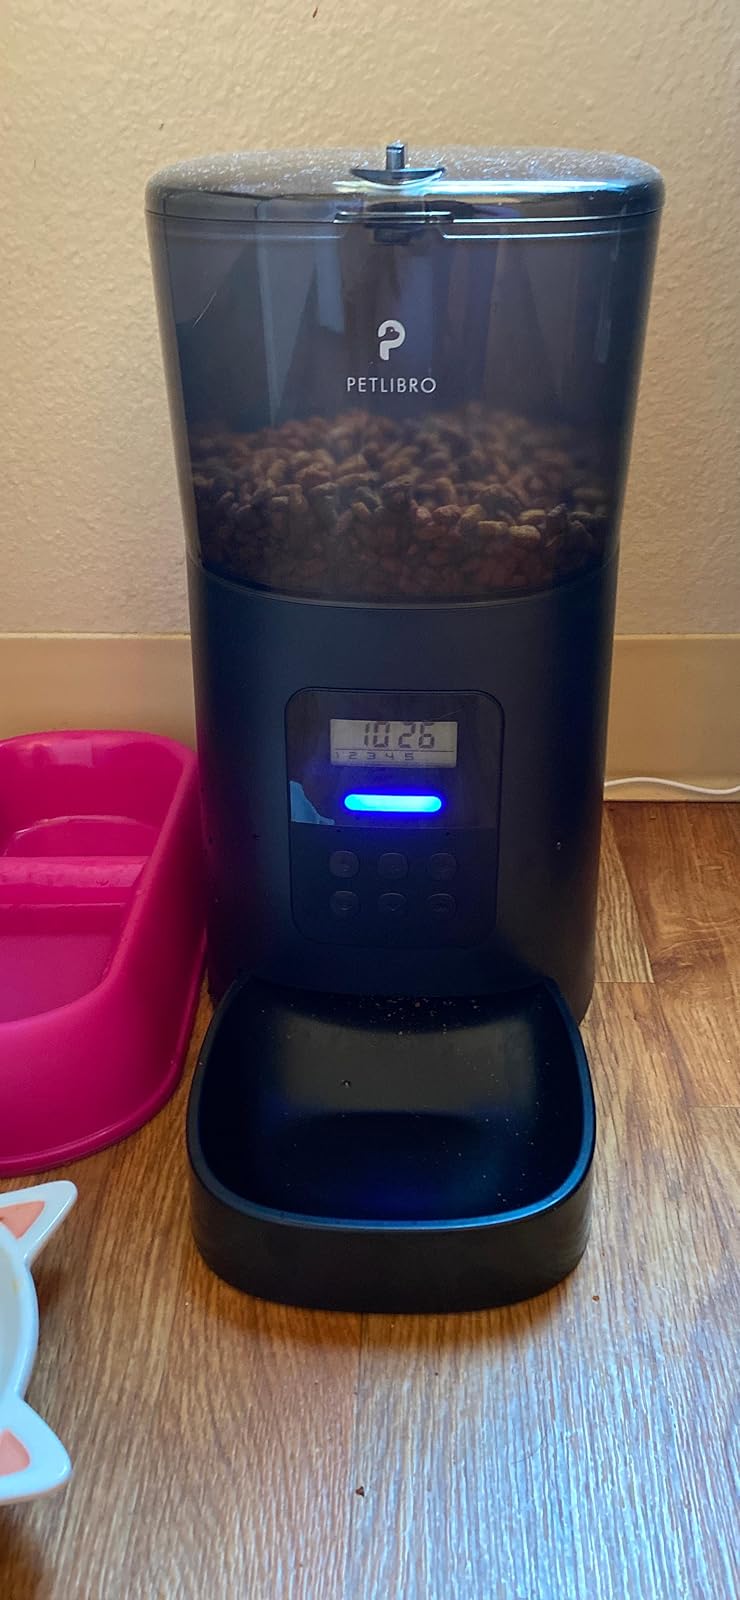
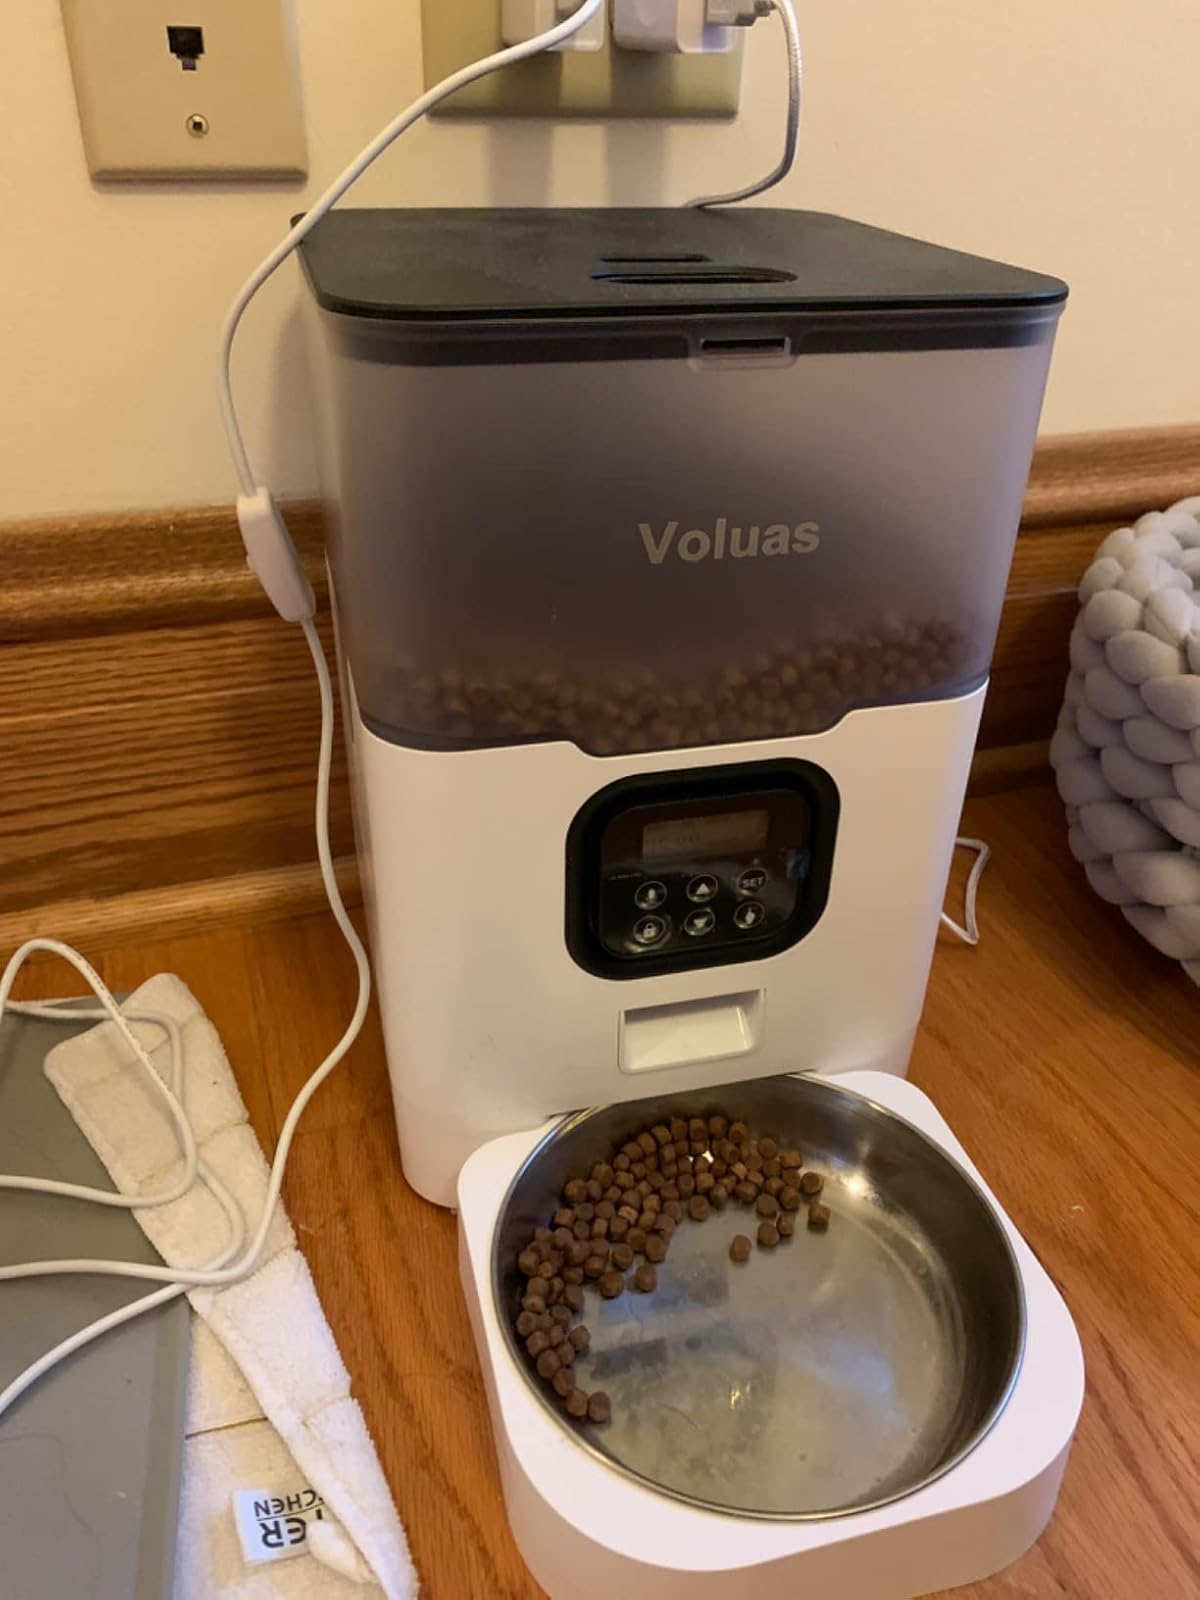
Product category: items_feeder
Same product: no